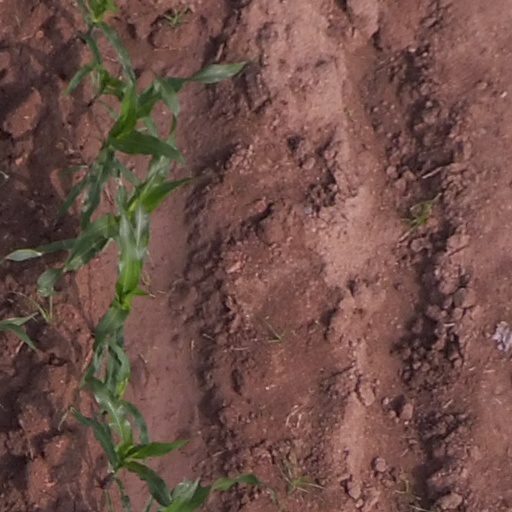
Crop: maize; corn